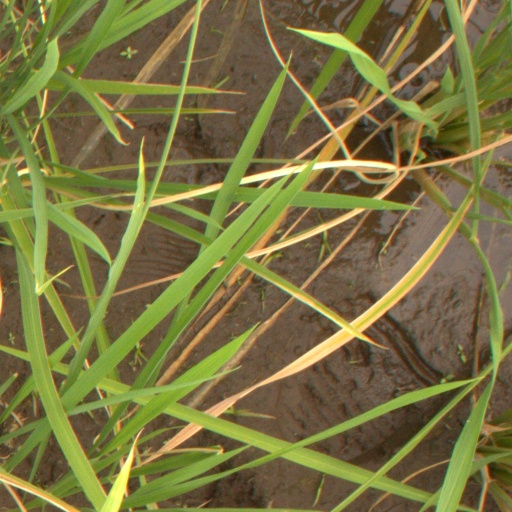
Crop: rice